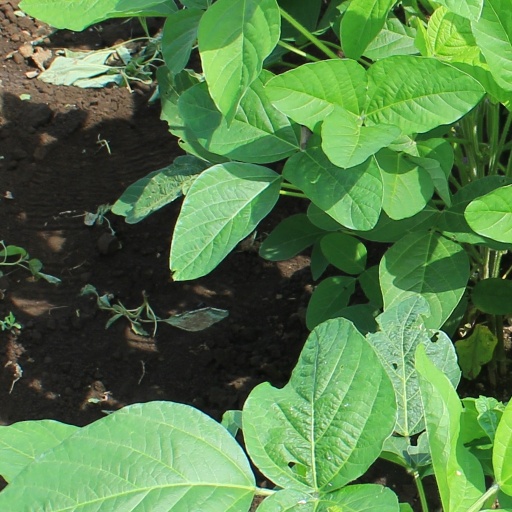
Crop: soybean